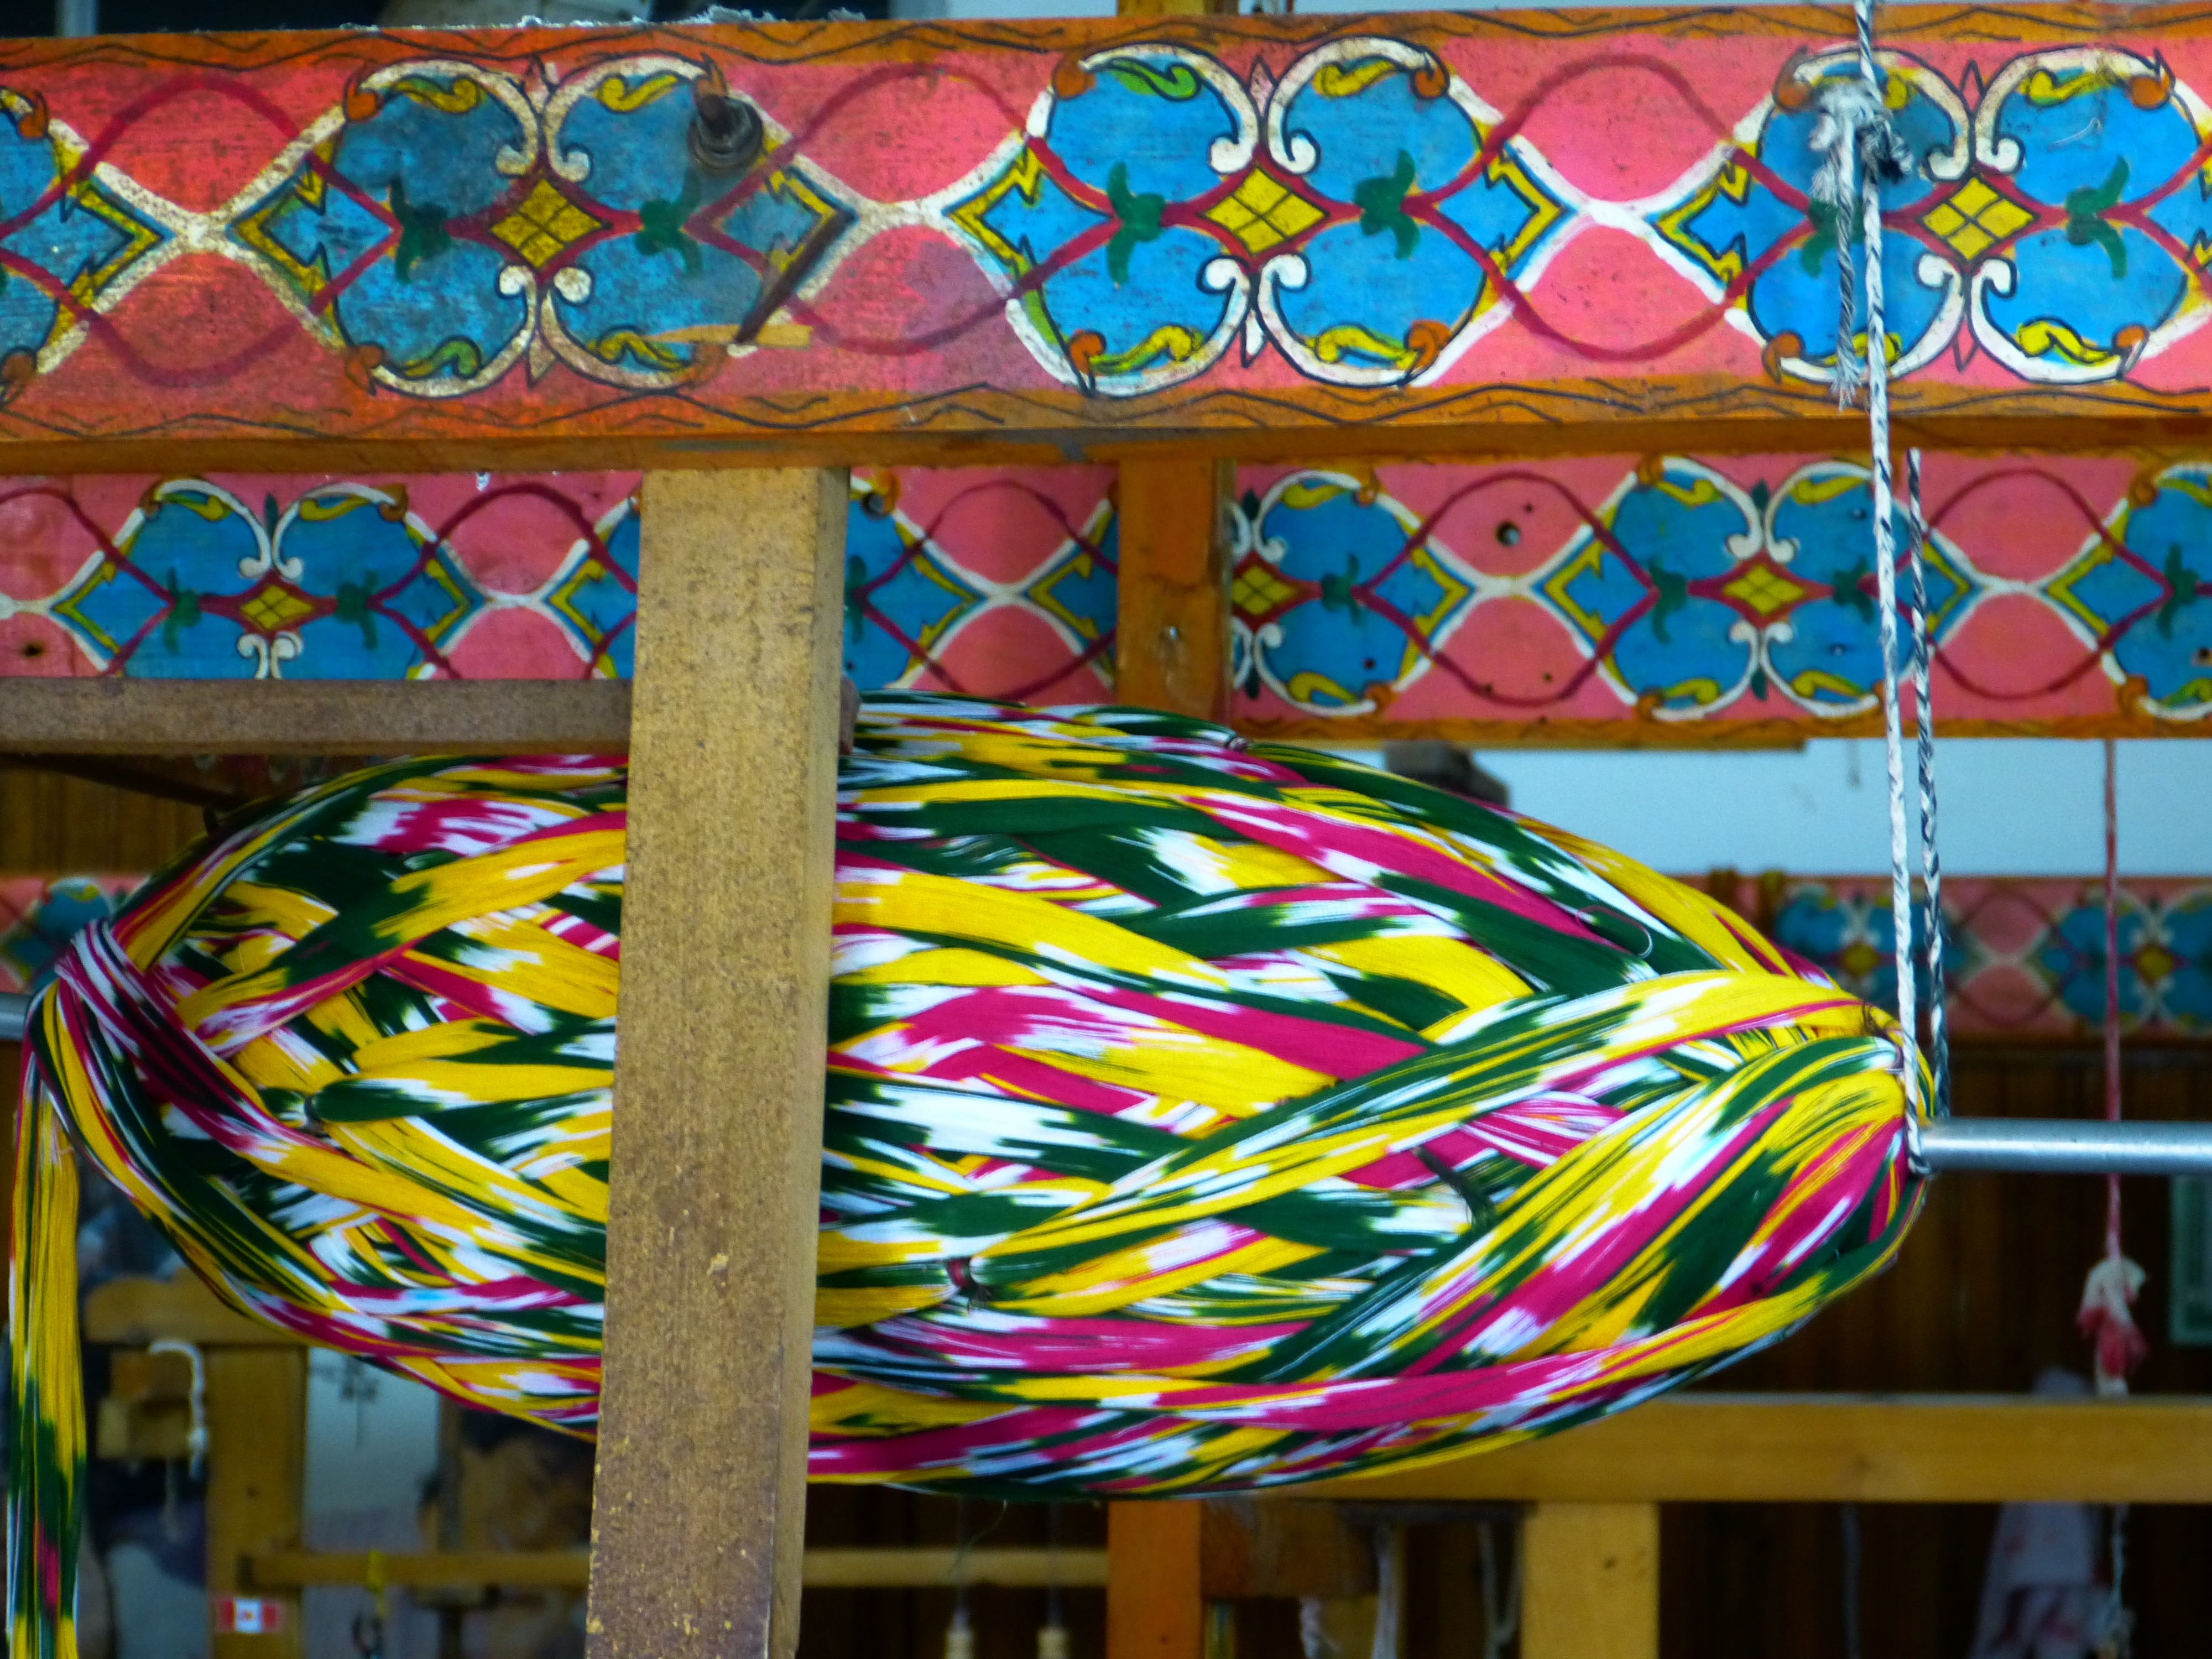
window, glass, pattern, color, craft, colorful, material, stained glass, weave, thread, art, colored, silk, retired, substances, silk factory, web framework